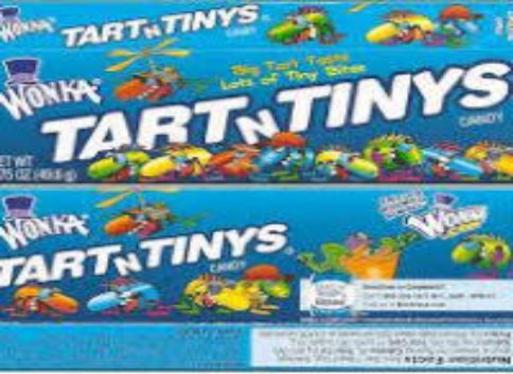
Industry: Food